F. Chris Garcia

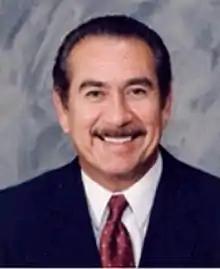

F. Chris Garcia (born April 15, 1940) is an educator, scholar, researcher, author, public opinion pollster and higher education administrator. From 2002-2003, he served as the president of University of New Mexico. Garcia was the first native New Mexican Hispanic to serve as a college dean, academic vice-president and president at the University of New Mexico.